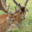
Label: deer